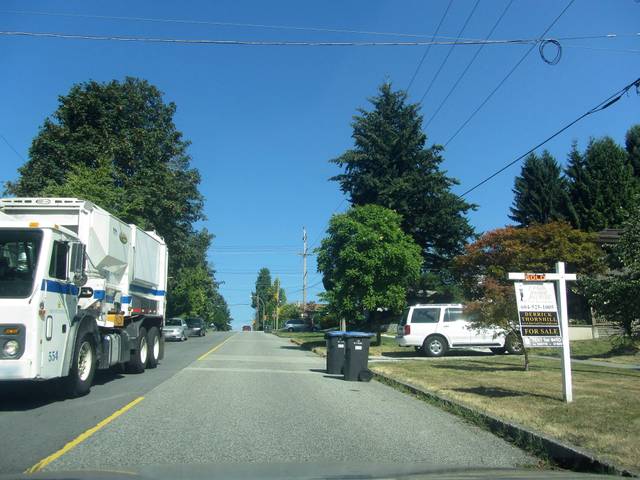
Region: Canada
Coordinates: 49.222, -122.92